Reese Brantmeier

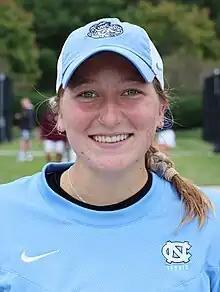
Brantmeier in 2023

Reese Brantmeier (born October 5, 2004) is an American tennis player. She plays college tennis for the North Carolina Tar Heels.